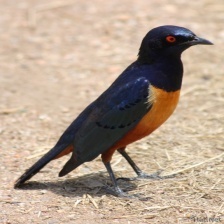
Species: SUPERB STARLING
Scientific name: LAMPROTORNIS SUPERBUS